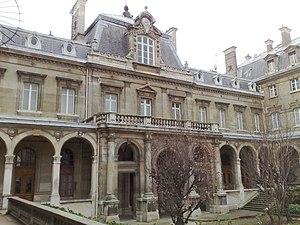
Façade intérieure du lycée Jacques Decour
Le lycée Jacques-Decour est issu du collège Sainte-Barbe de l’université de Paris, fondé dès le XVᵉ siècle, et de sa séparation en deux établissements après la Révolution : le collège Sainte-Barbe-Nicolle, rue des Postes, et le collège Sainte-Barbe-Lanneau, rue Cujas.